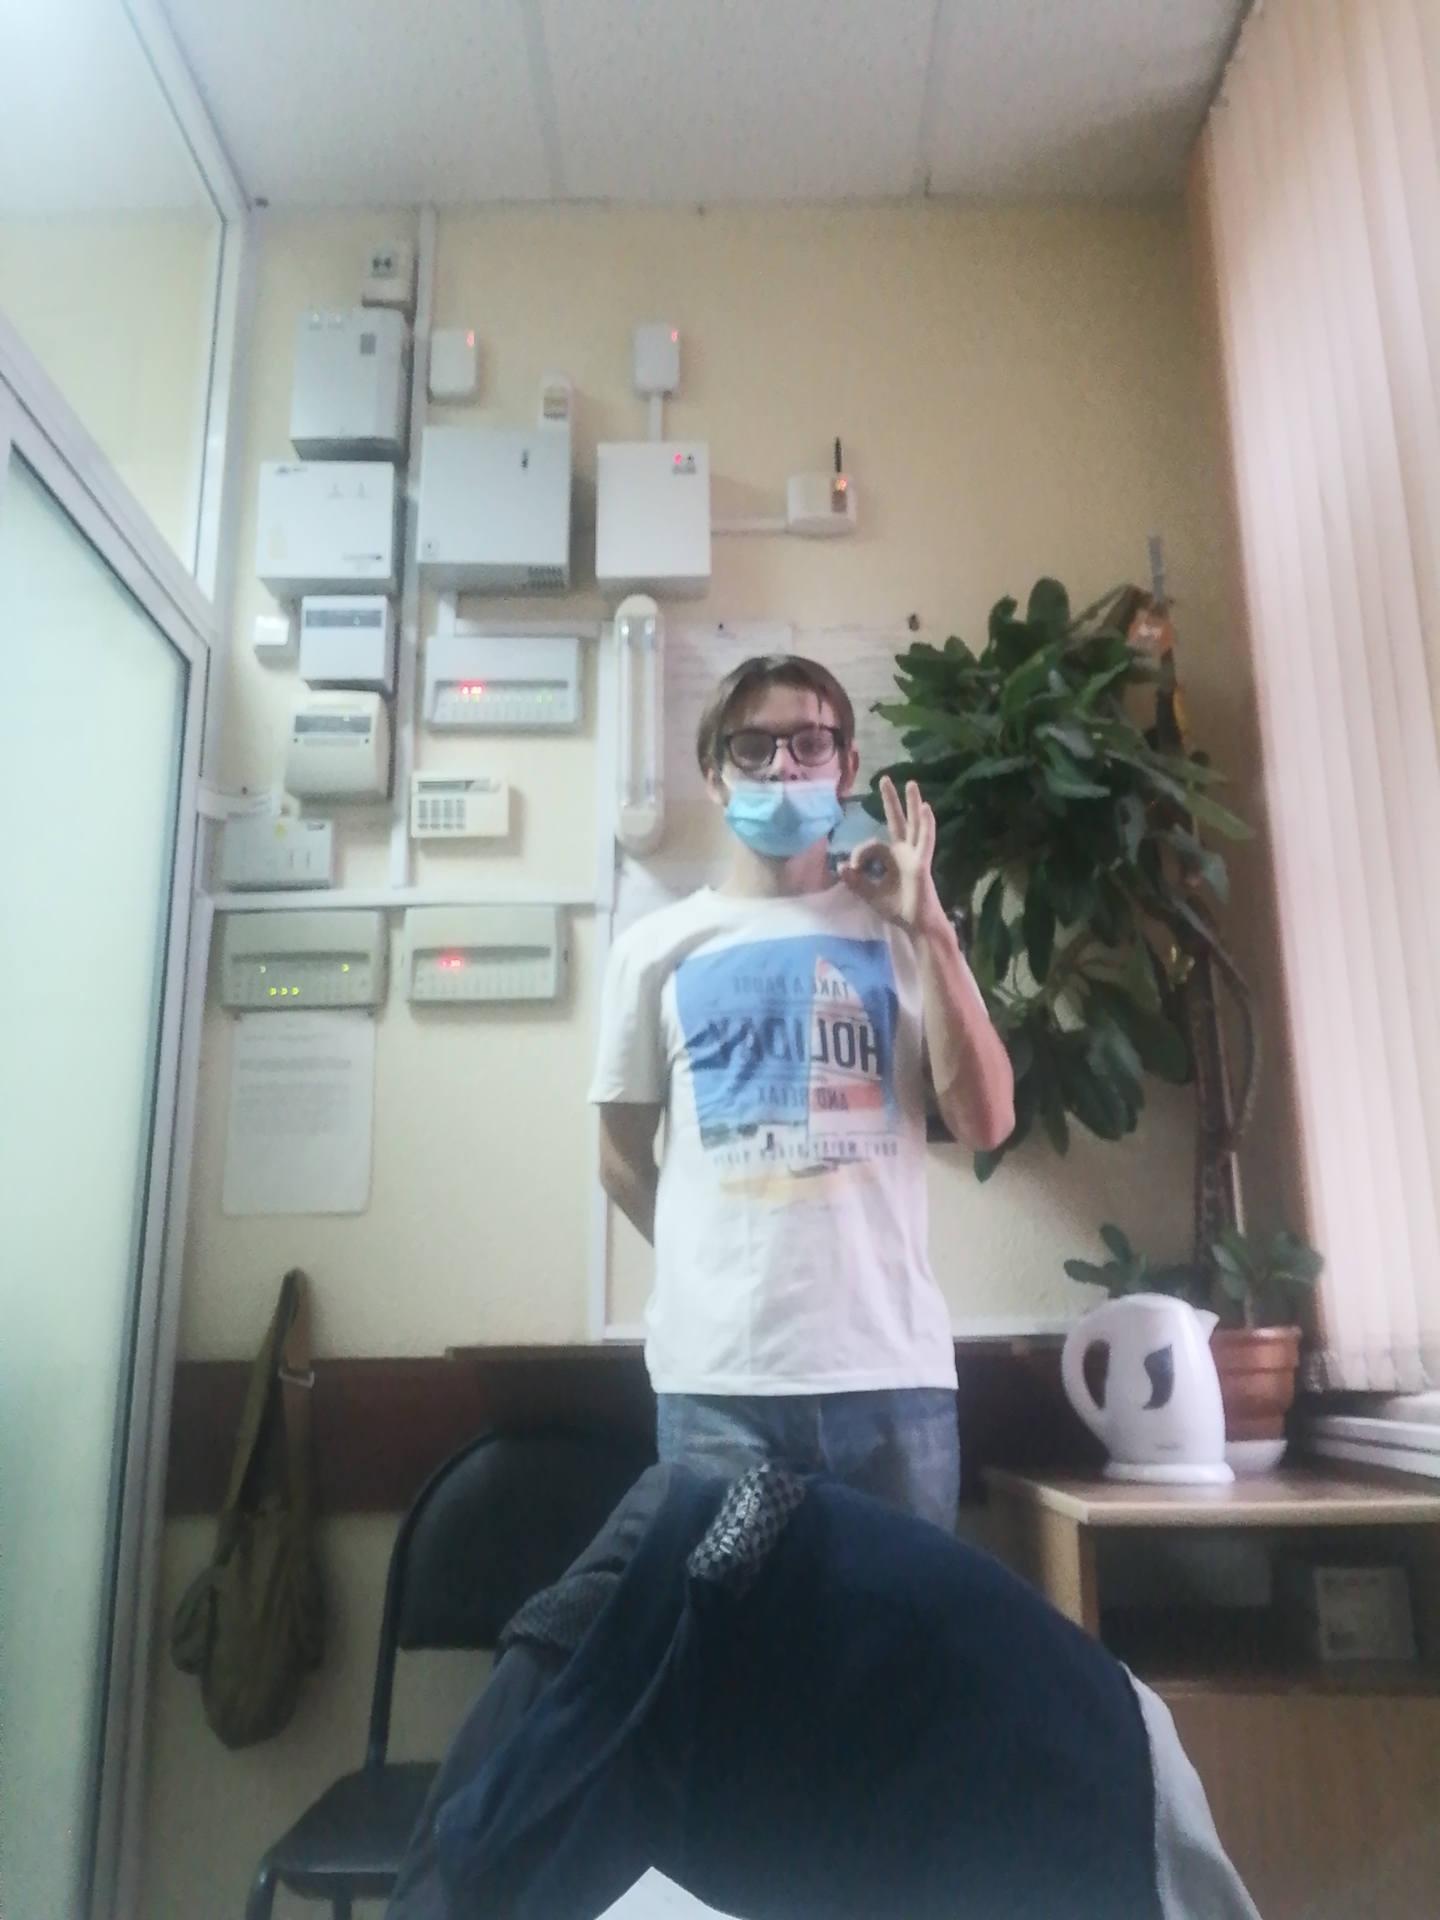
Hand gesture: ok